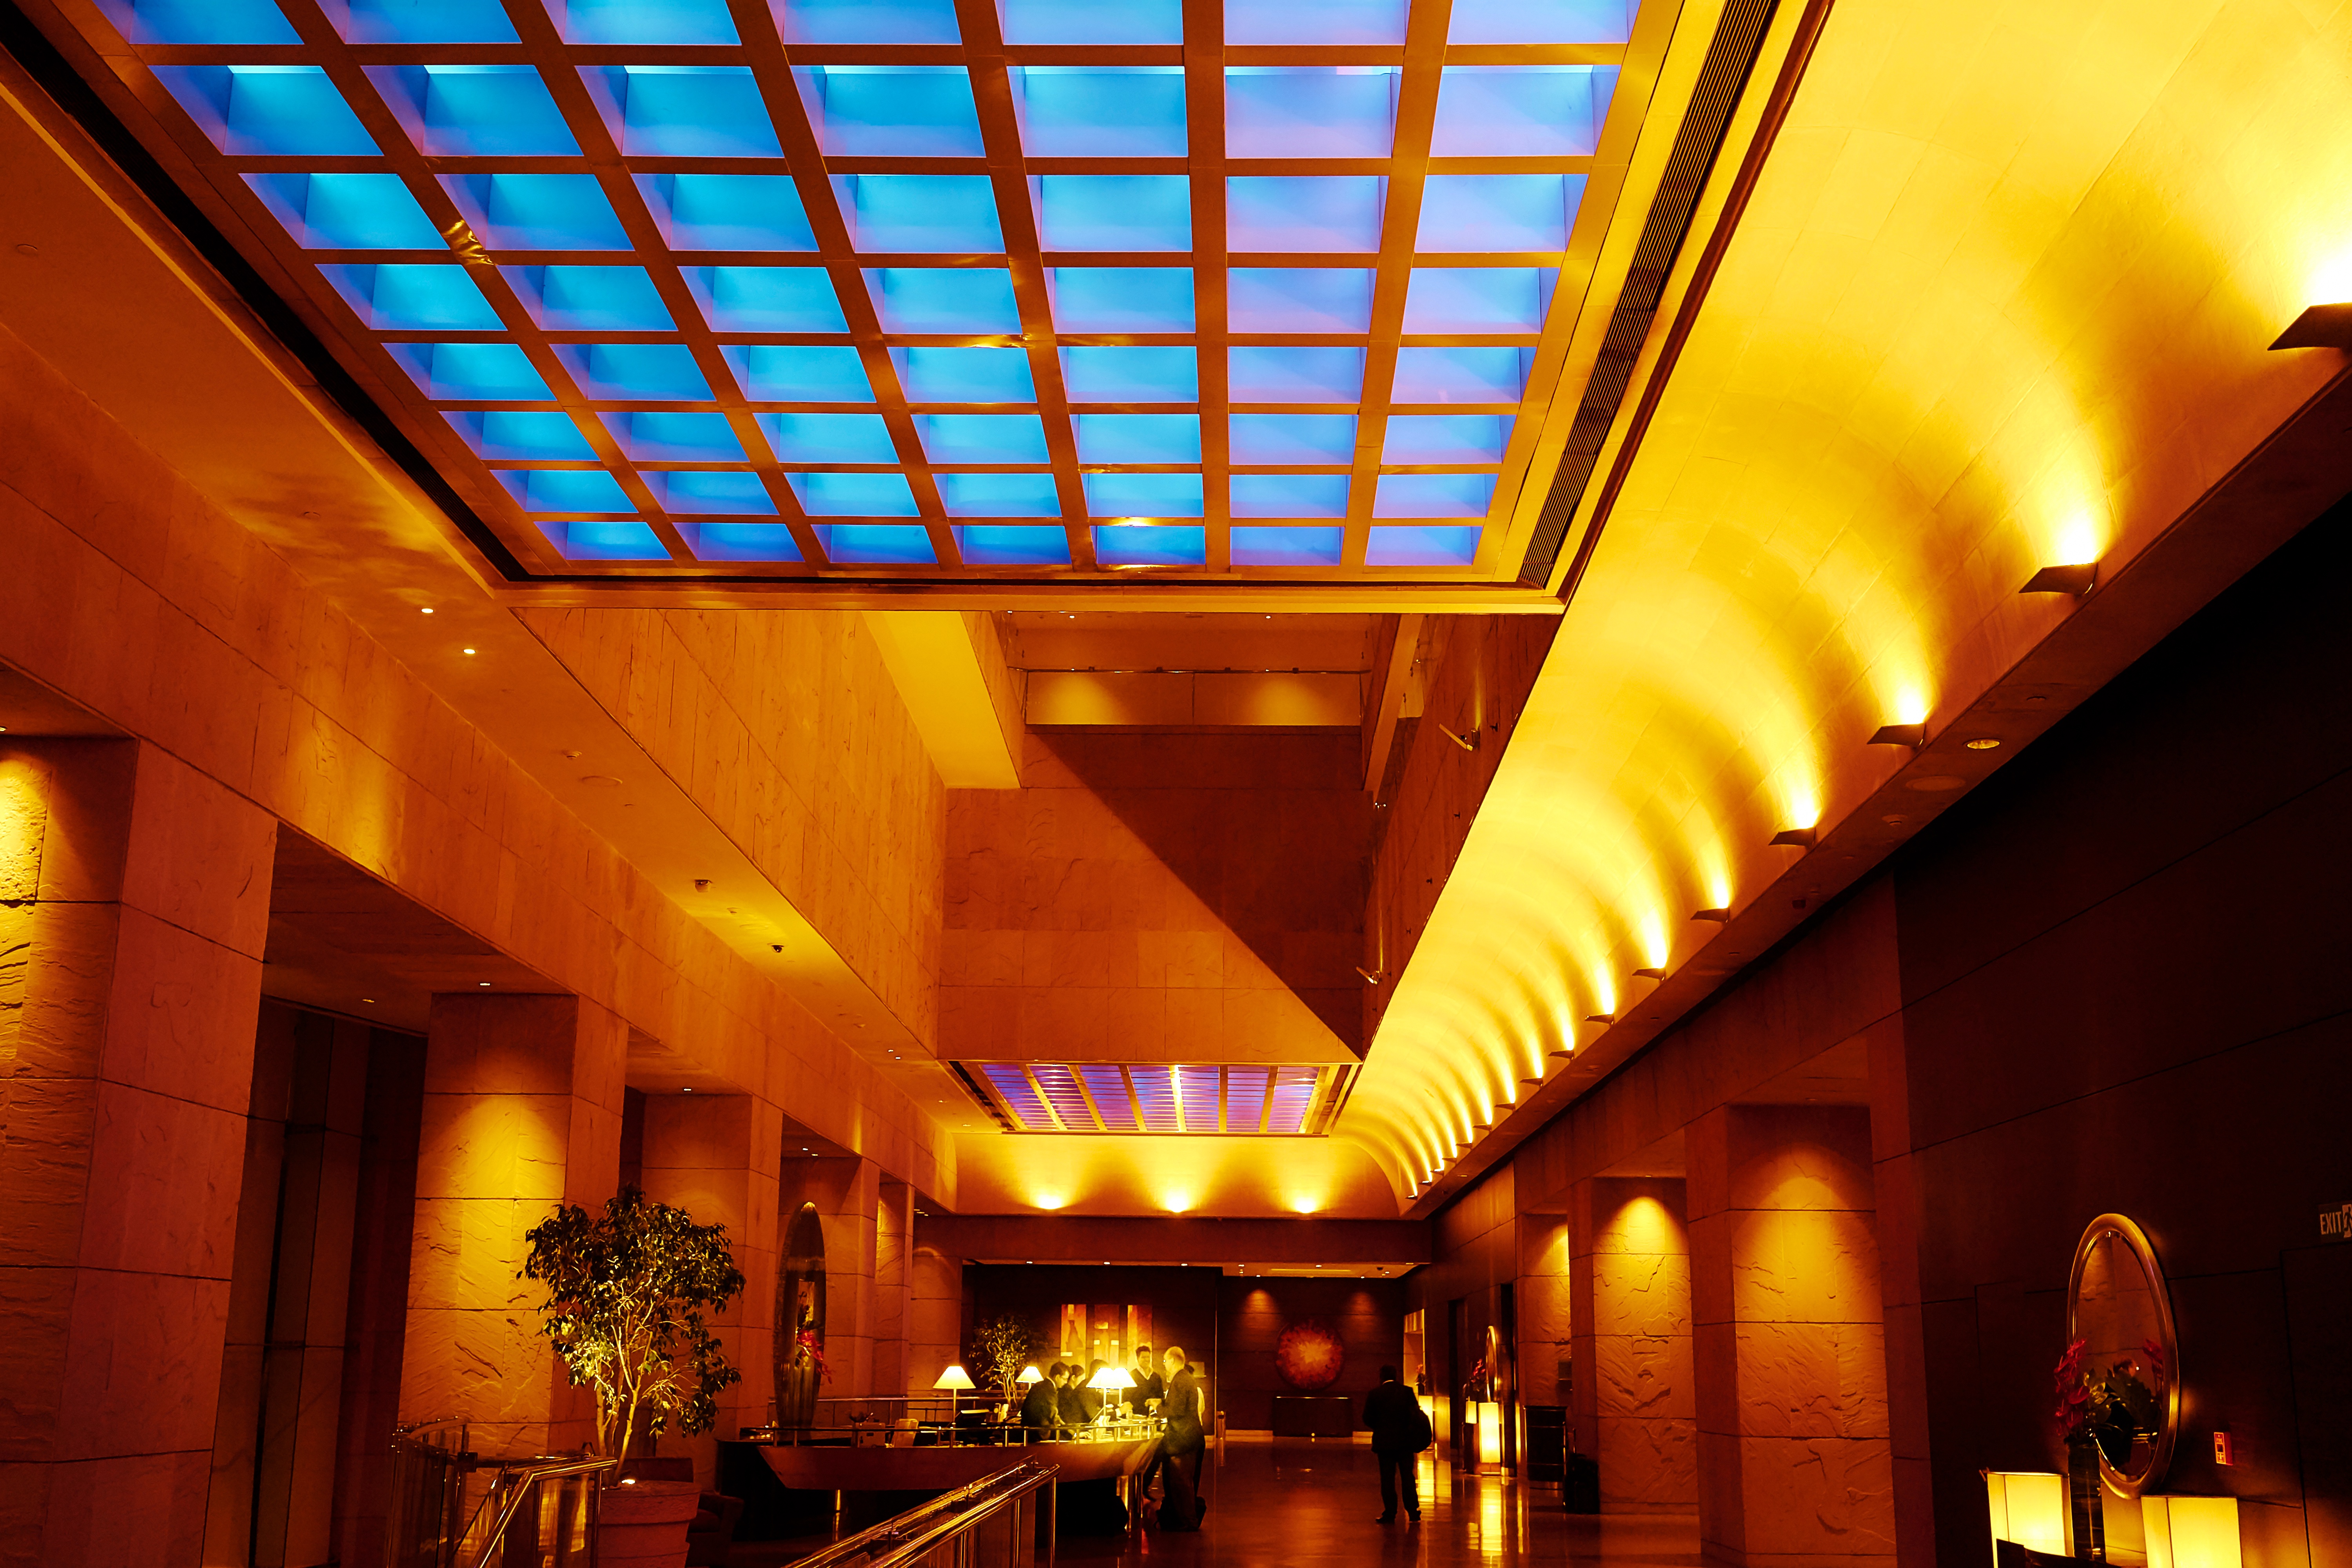
night, restaurant, interior design, hotel, india, lobby, nightshot, ilce7m2, a7ii, captureone, mainlobby, hyattregencykolkata